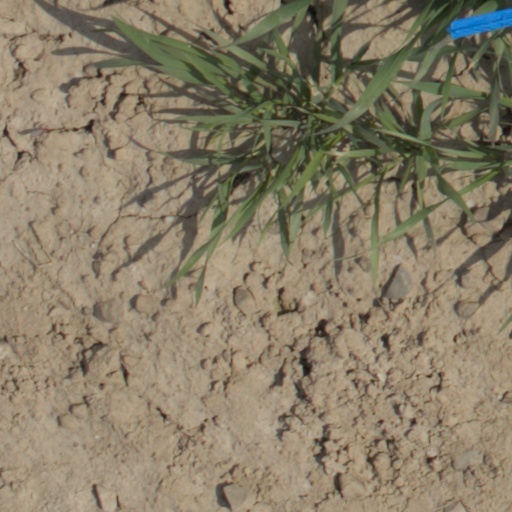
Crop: wheat